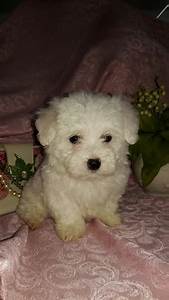
Label: dog